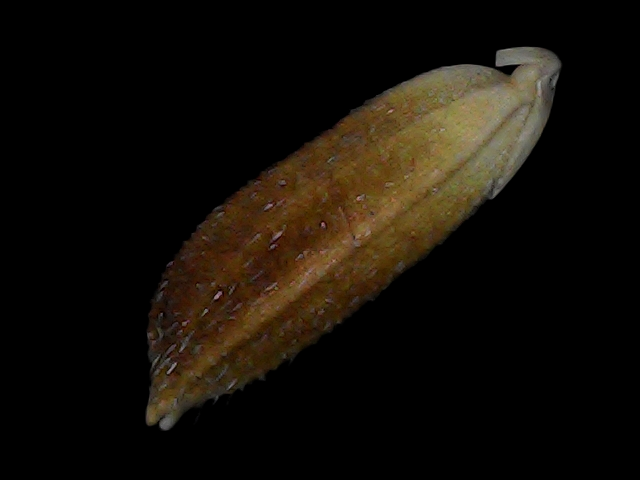
Rice variety: Bd56